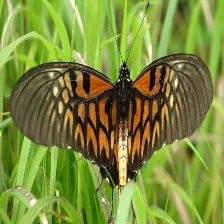
Species: AFRICAN GIANT SWALLOWTAIL